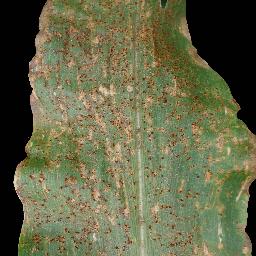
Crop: corn
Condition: (maize)_common_rust